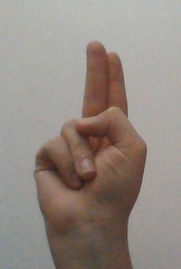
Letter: taa